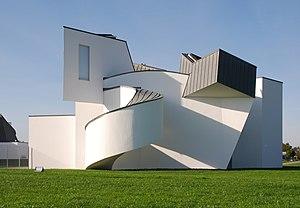
Le Vitra Design Museum, à Weil am Rhein en Allemagne, vu du côté est.
Le Vitra Design Museum, sis à Weil am Rhein en Allemagne près de la frontière suisse, au sein de l'aire urbaine tri-nationale de Bâle, est un musée à fonds privés consacré au design et au mobilier.
Weil am Rhein est une ville du sud du Bade-Wurtemberg située à l'extrême sud-ouest de l'Allemagne, directement dans le triangle frontalier entre la France, la Suisse et l'Allemagne. Avec la ville voisine de Lörrach, elle constitue un centre important. Après Lörrach et Rheinfelden, Weil am Rhein est la troisième ville du district de Lörrach. C'est une grande ville de district depuis le 1ᵉʳ janvier 1972. Weil am Rhein est une ville de douane, frontalière et ferroviaire typique. Elle fait partie de l'agglomération trinationale de Bâle avec environ 830 000 habitants ainsi que de la région métropolitaine de Bâle avec environ 1,3 million d'habitants.